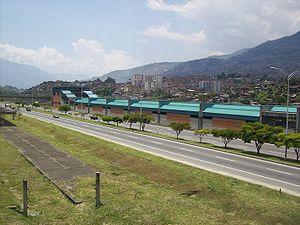
Caribe est une station du métro de Medellín sur la ligne A, à Medellín en Colombie.